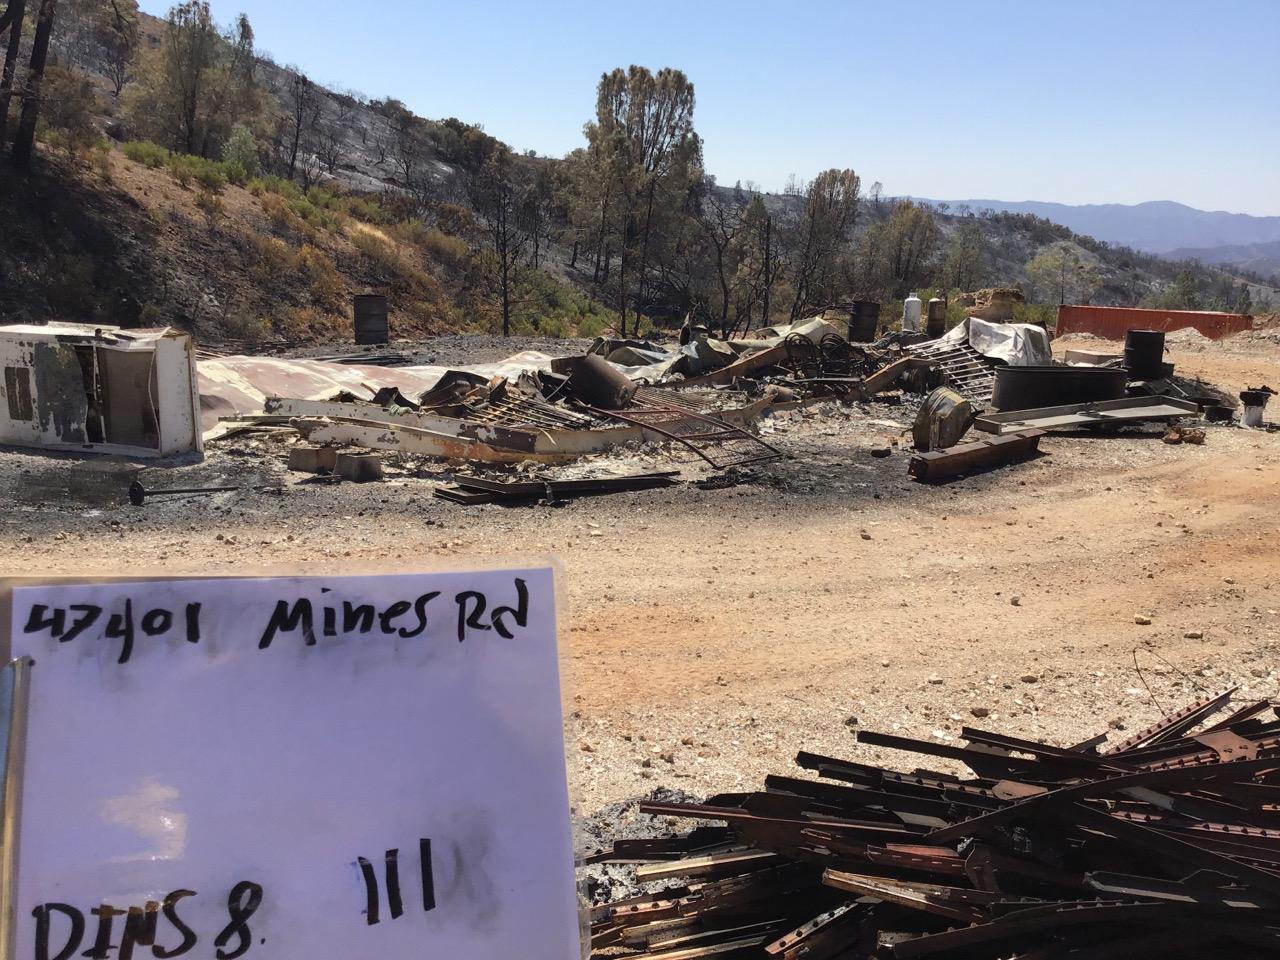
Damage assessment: destroyed